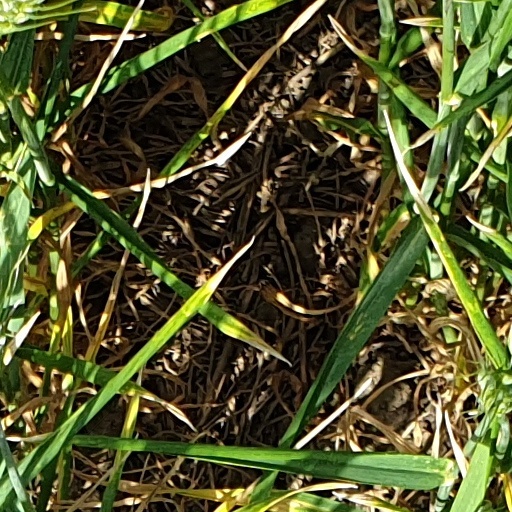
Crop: wheat